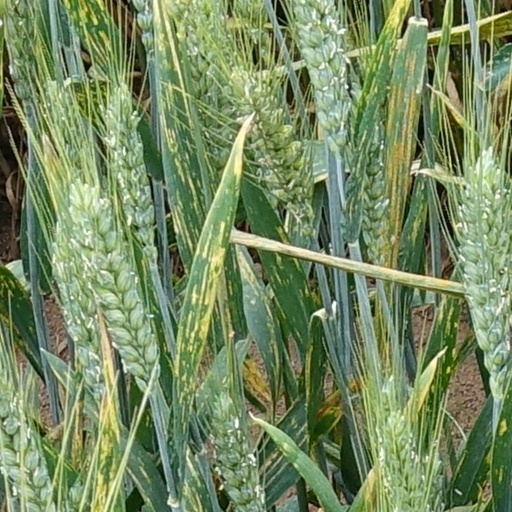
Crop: wheat